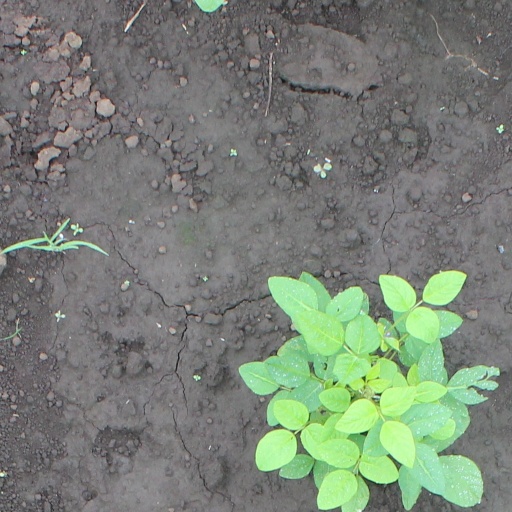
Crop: soybean